Cullinan Diamond

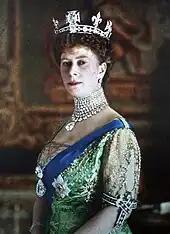
Queen Mary wearing Cullinans I and II as a brooch, III as a pendant on the Coronation Necklace, and IV in the base of her crown, below the Koh-i-Noor

Cullinan IV, also referred to as a Lesser Star of Africa, is square-cut and weighs . In 1911 it was first set in the base of Queen Mary's Crown. In 1914 both III and IV were replaced with crystal replicas, until 2023, when the diamonds were re-set in the crown for use by Queen Camilla. On 25 March 1958, while she and Prince Philip were on a state visit to the Netherlands, Queen Elizabeth II revealed that Cullinan III and IV are known in her family as "Granny's Chips". They visited the Asscher Diamond Company, where Cullinan had been cut 50 years earlier. It was the first time the Queen had worn the brooch publicly. During her visit, she unpinned the brooch and offered it for examination to Louis Asscher, nephew of Joseph Asscher, who split the rough diamond. Aged 84, he was deeply moved that the Queen had brought the diamonds with her, knowing how much it would mean to him seeing them again after so many years.